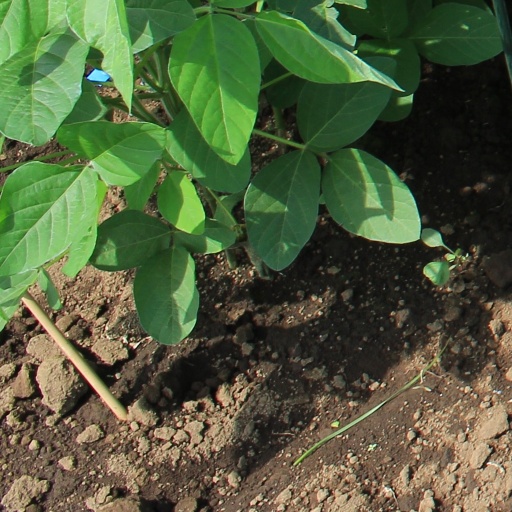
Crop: soybean